Urban combat in the São Paulo Revolt of 1924

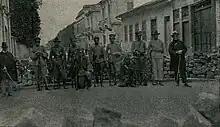

There was uninterrupted fighting from 5 to 8 July, fought between patrols and between barricades, without the commitment of large troops. The fighting was concentrated in the neighborhoods of Luz and Campos Elíseos, in the surroundings of the Anhangabaú valley and in the Paissandu, Santa Ifigênia and São Bento squares. Trenches were improvised with uprooted cobblestones, and the tops of hills and buildings were disputed. Rebels often moved from building to building across rooftops at night, bypassing loyalist defenses. They fought almost non-stop in the trenches, resting on bales of alfalfa on nights with an average temperature of seven degrees.